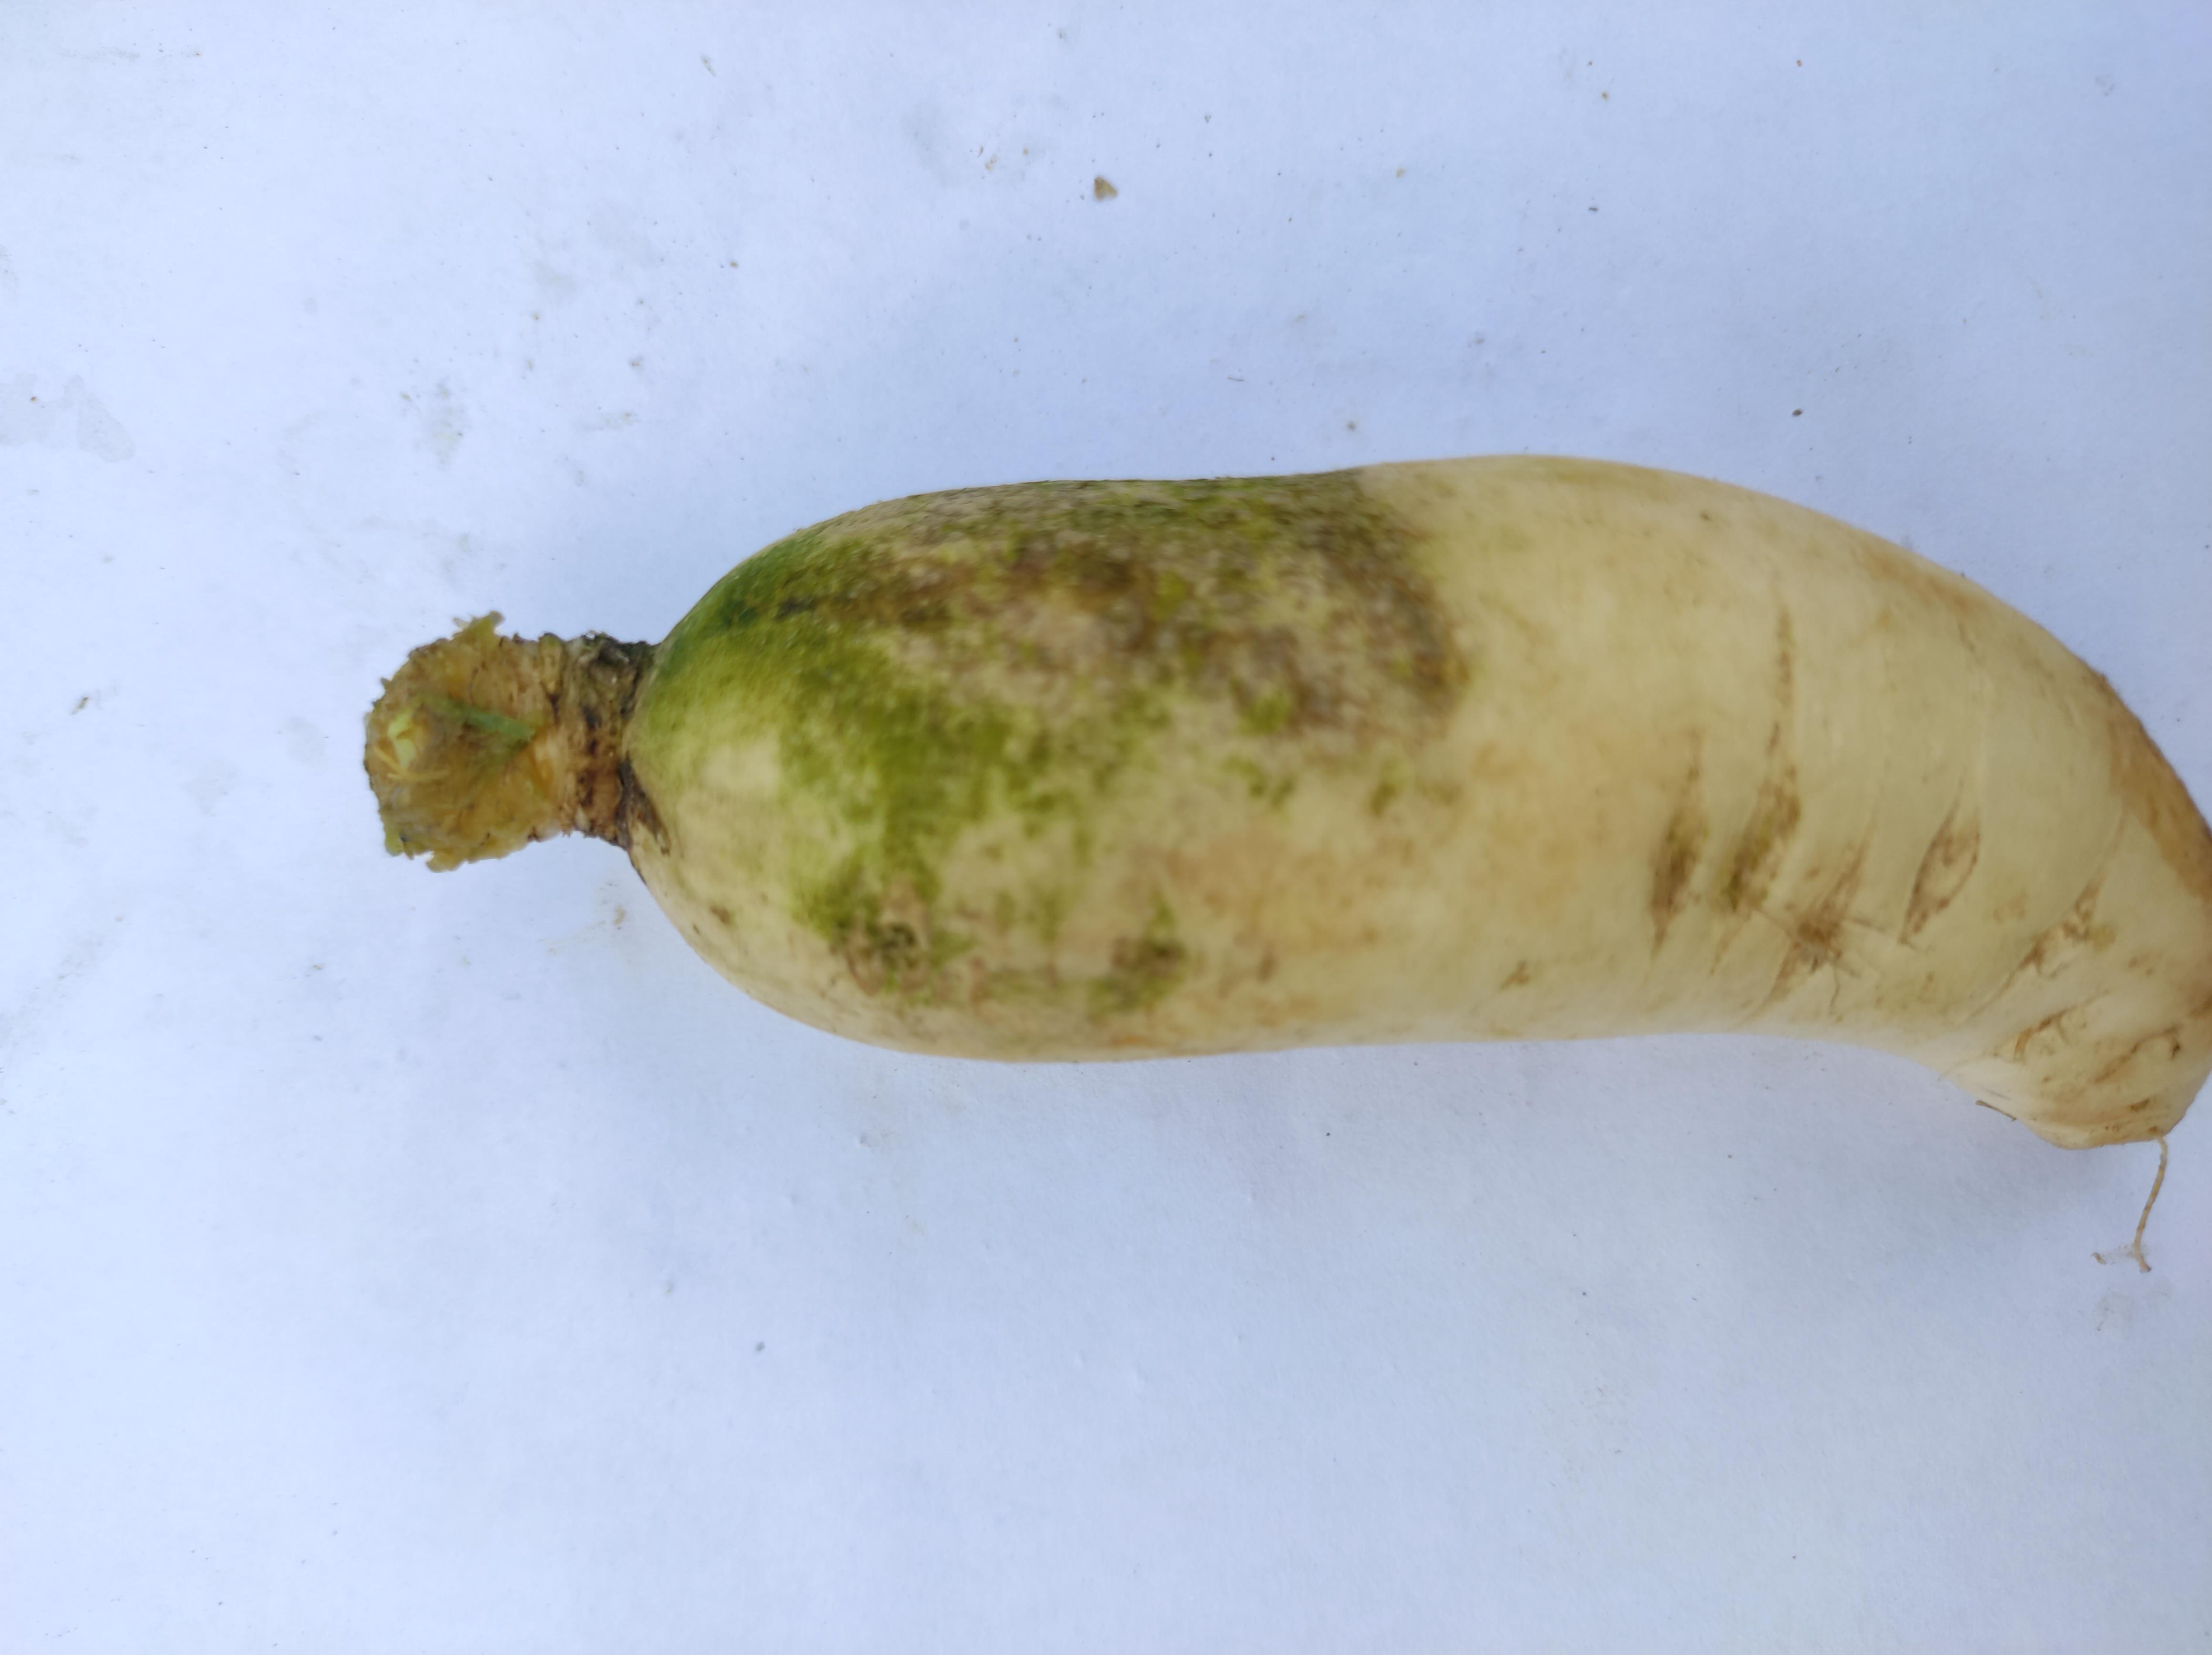
Label: Radish